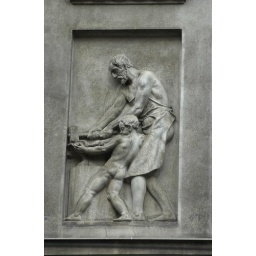
Carving on a stone wall in Prague